Bernard Tucker

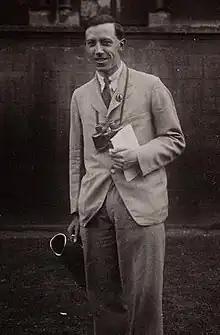
Tucker in 1934, photographed by Alexander Wetmore during the 8th International Ornithological Congress for which Tucker served as treasurer and secretary of the reception committee

Bernard William Tucker ( - ) was an English ornithologist. He was lecturer in zoology at Oxford University, a long-time editor of British Birds and one of the authors of "The Handbook of British Birds". He was the first Treasurer of the British Trust for Ornithology (BTO) and founder of the Oxford Ornithological Society in 1921.